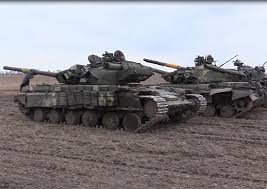
Label: Tank